Grey (manga)

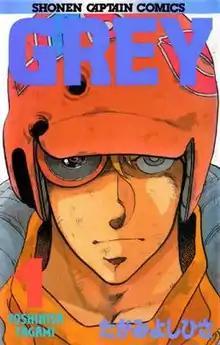
The cover of the first volume of "Grey"

Grey (stylized as GREY) is a Japanese science fiction manga created by Yoshihisa Tagami that was published in the 1980s. It has also been adapted into an animated feature film under the title "Grey: Digital Target".